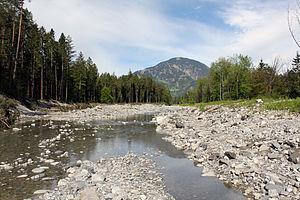
Le Lutz est une rivière du Vorarlberg autrichien, le principal de la grande vallée des Walser.